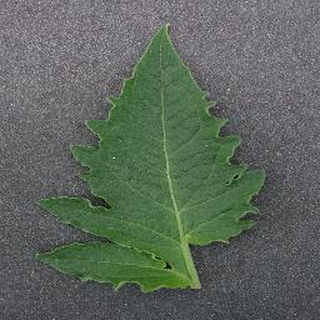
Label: healthy_tomato